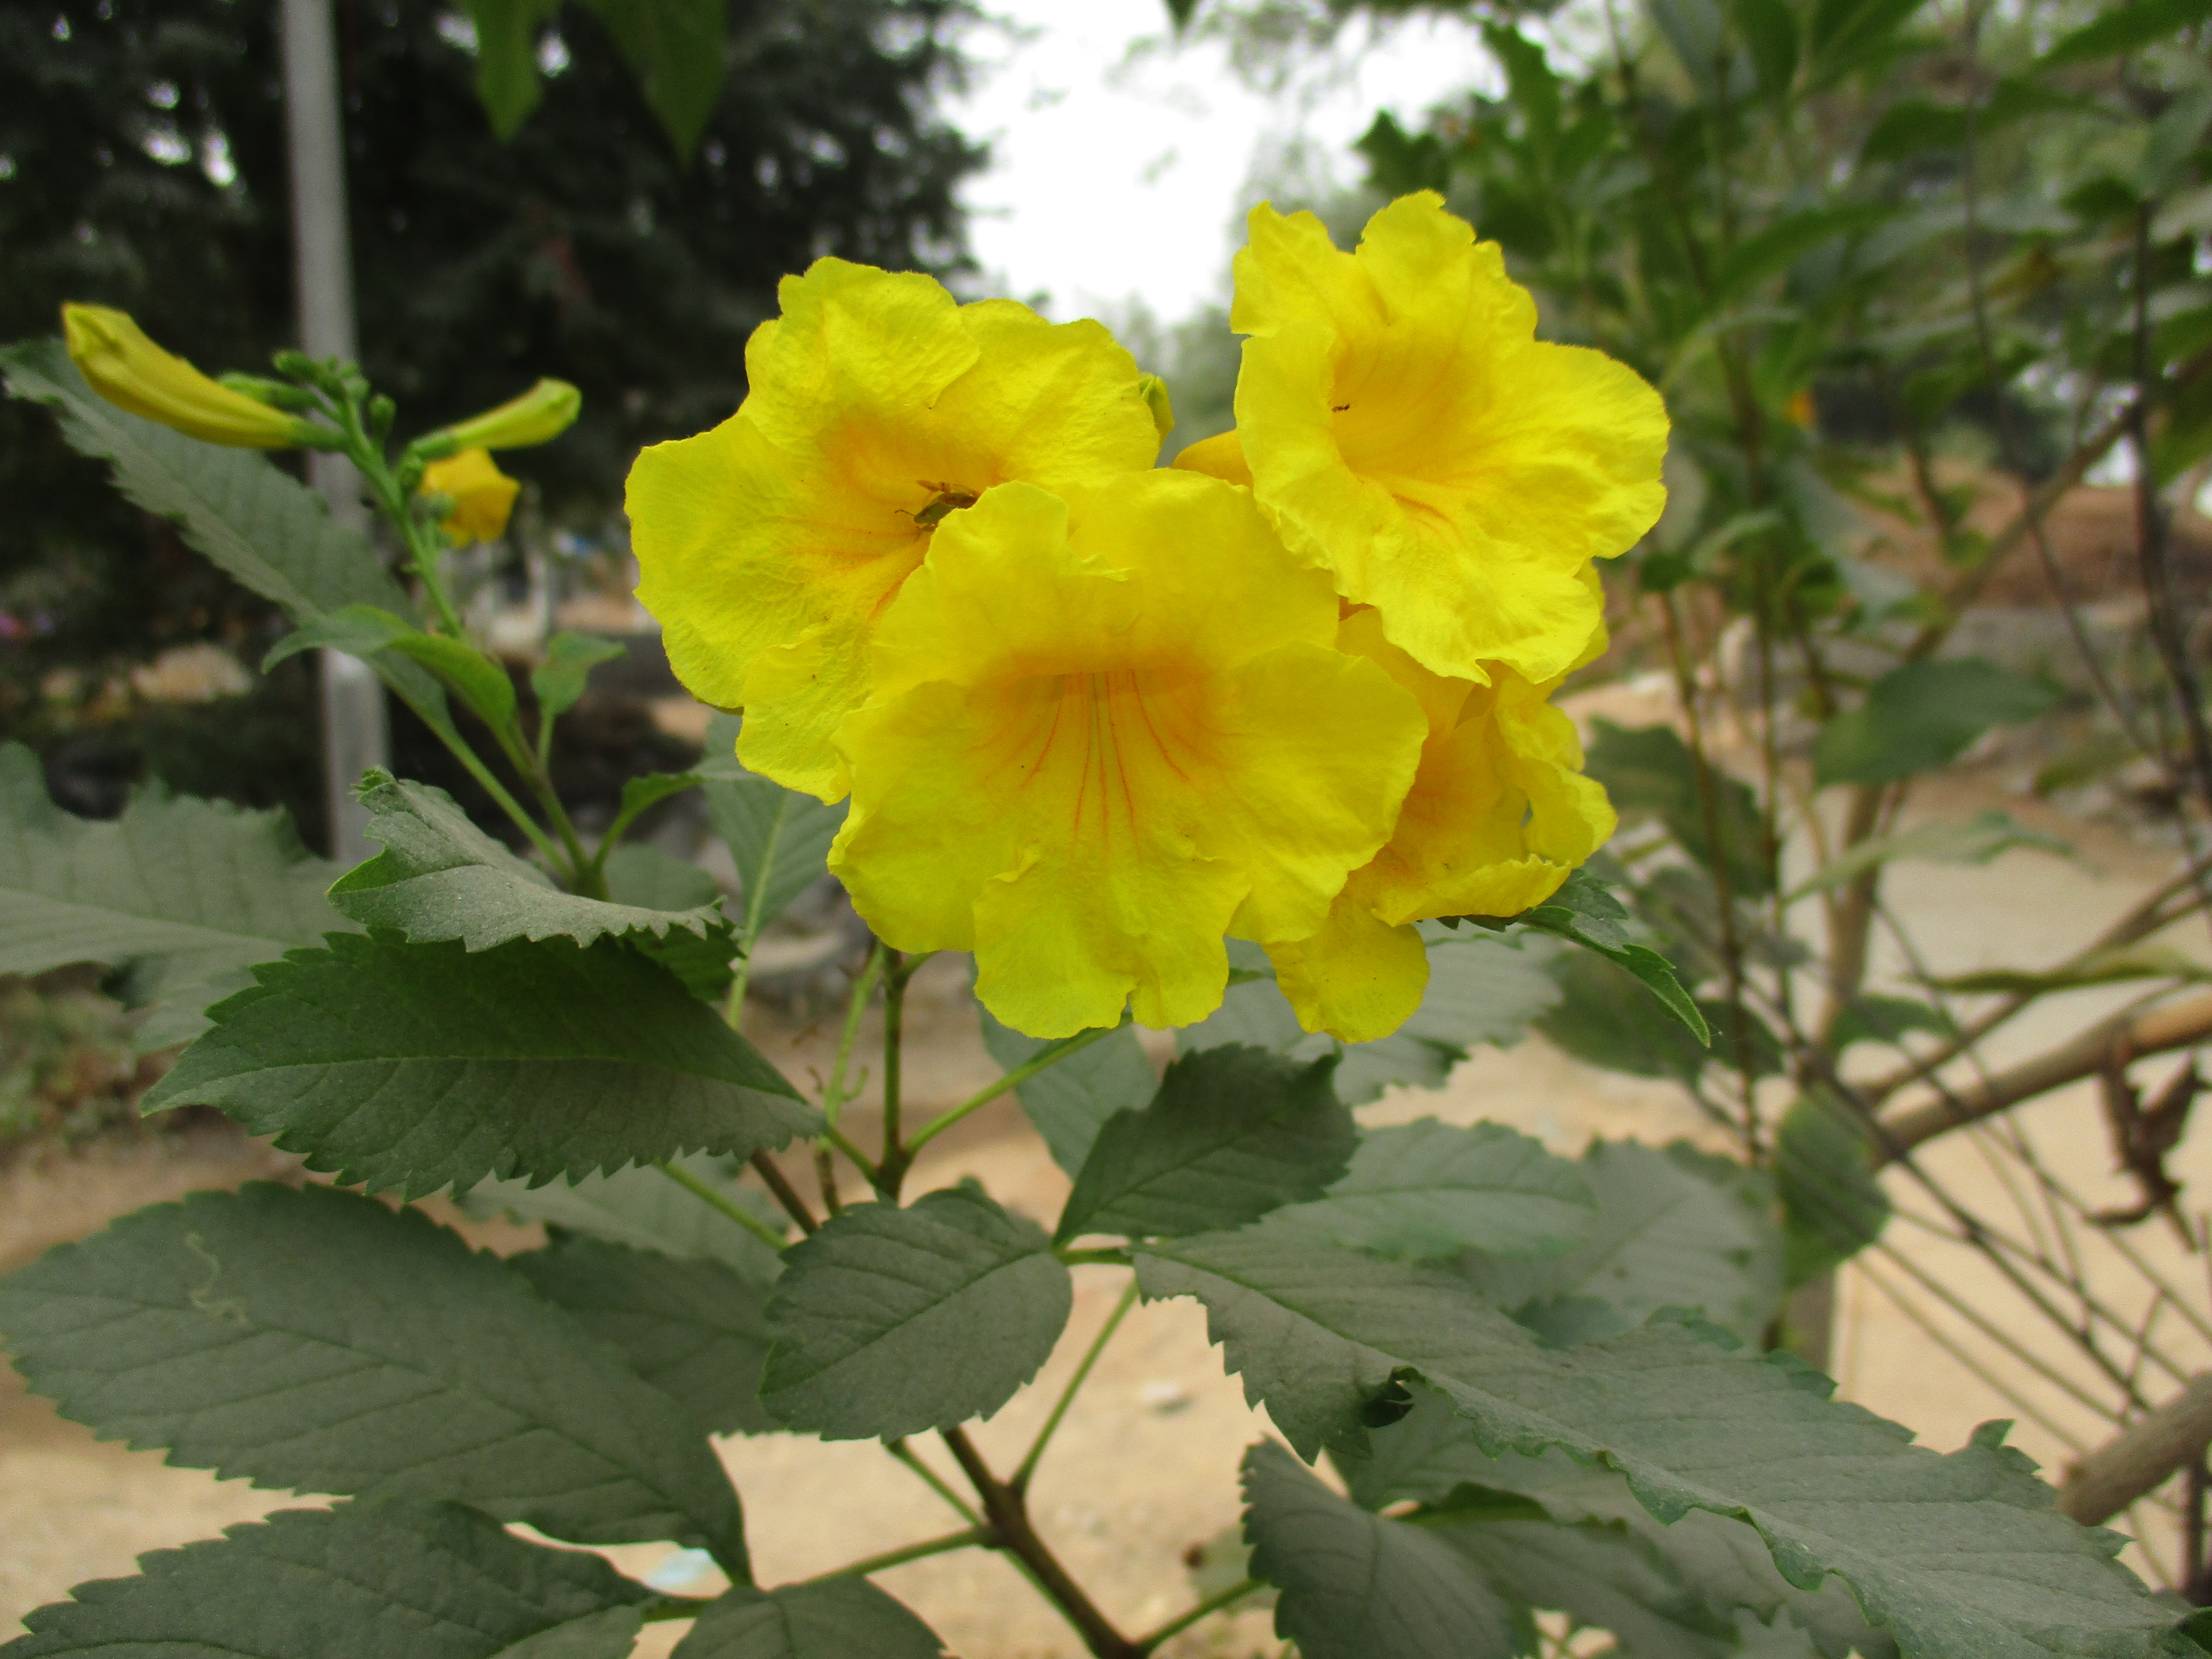
flower, yellow flower, nature, color yellow, green leaf, leaf, yellow, plant, flora, flowering plant, shrub, spring, wildflower, herbaceous plant, mallow family, annual plant